Lane Hotel

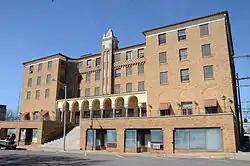

The Lane Hotel is a historic former hotel building in Rogers, Arkansas, United States. It is a five-story yellow brick Spanish Revival building, designed by architect John Parks Almand and completed in 1929. It is the largest Spanish Revival building in Arkansas, with a prominent colonnade of arches at the second level, above a first floor series of commercial storefronts, and a central tower. The hotel was not successful, having been completed just at the outset of the Great Depression, and went through a succession of owners before closing in 1965. Beginning in 1999 it was a retirement community known as Peachtree on the Lane